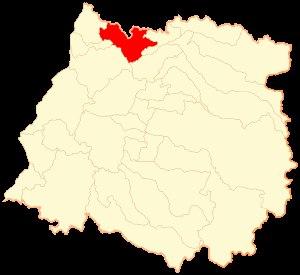
Hualañé est une ville et une commune du Chili faisant partie de la province de Curicó elle-même rattachée à la région du Maule.